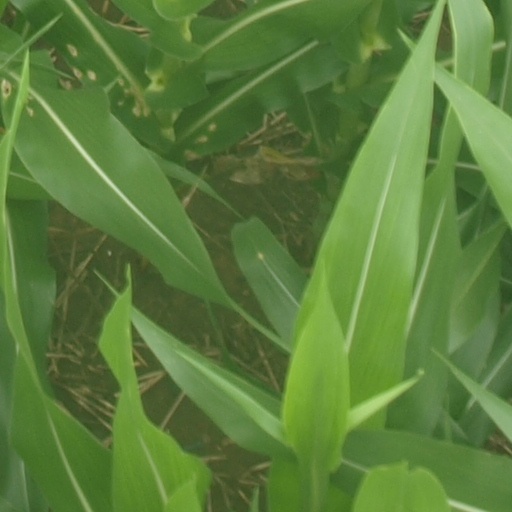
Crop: maize; corn